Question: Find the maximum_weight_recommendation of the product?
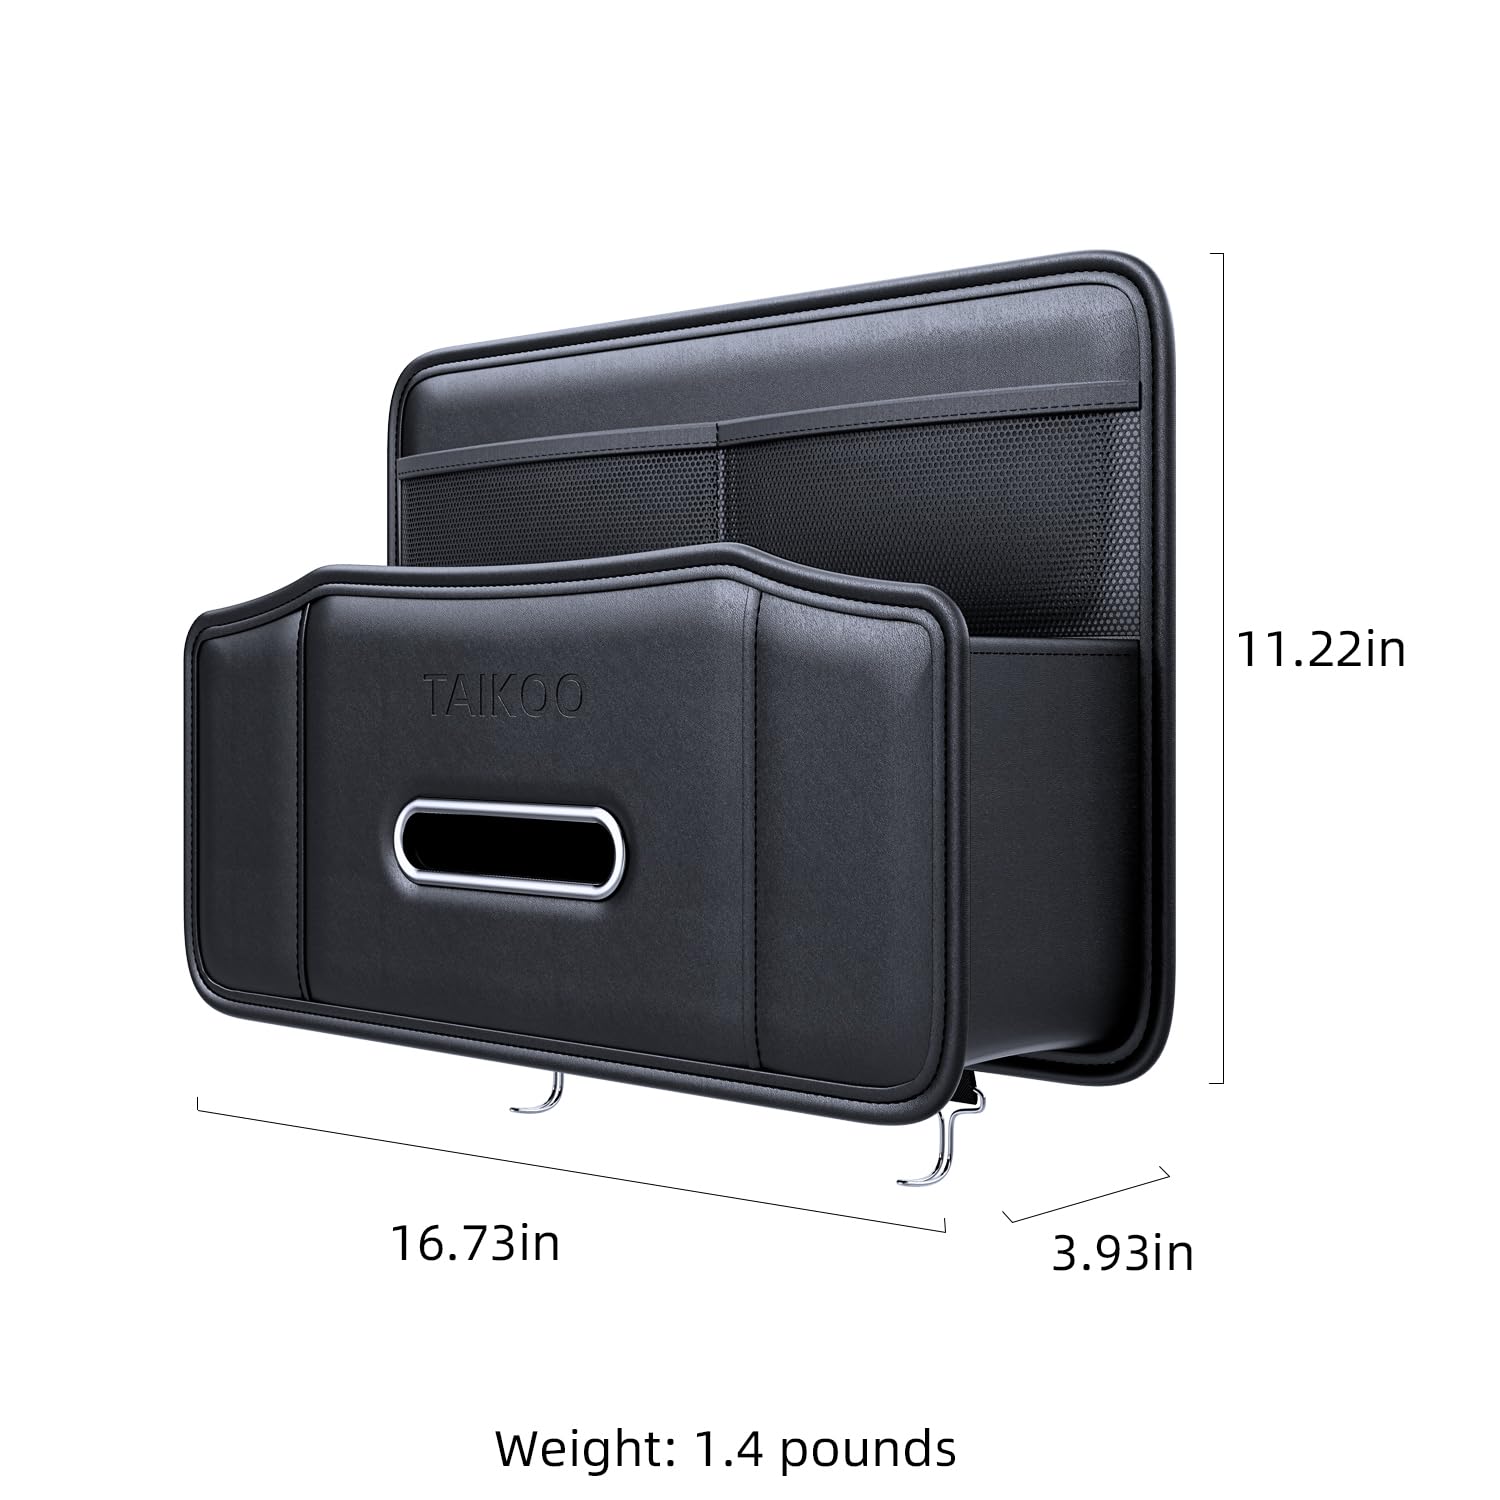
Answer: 1.4 pound